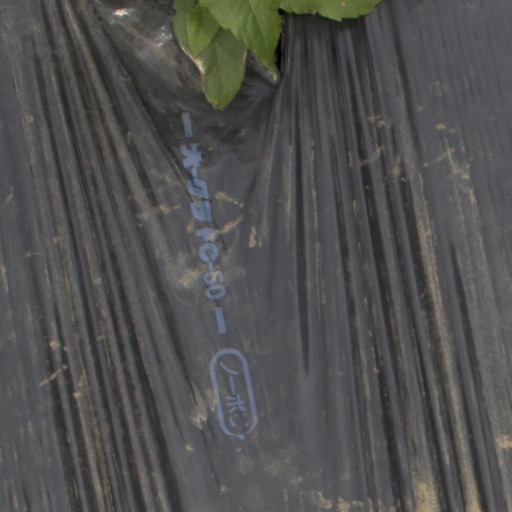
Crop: Jerusalem artichoke